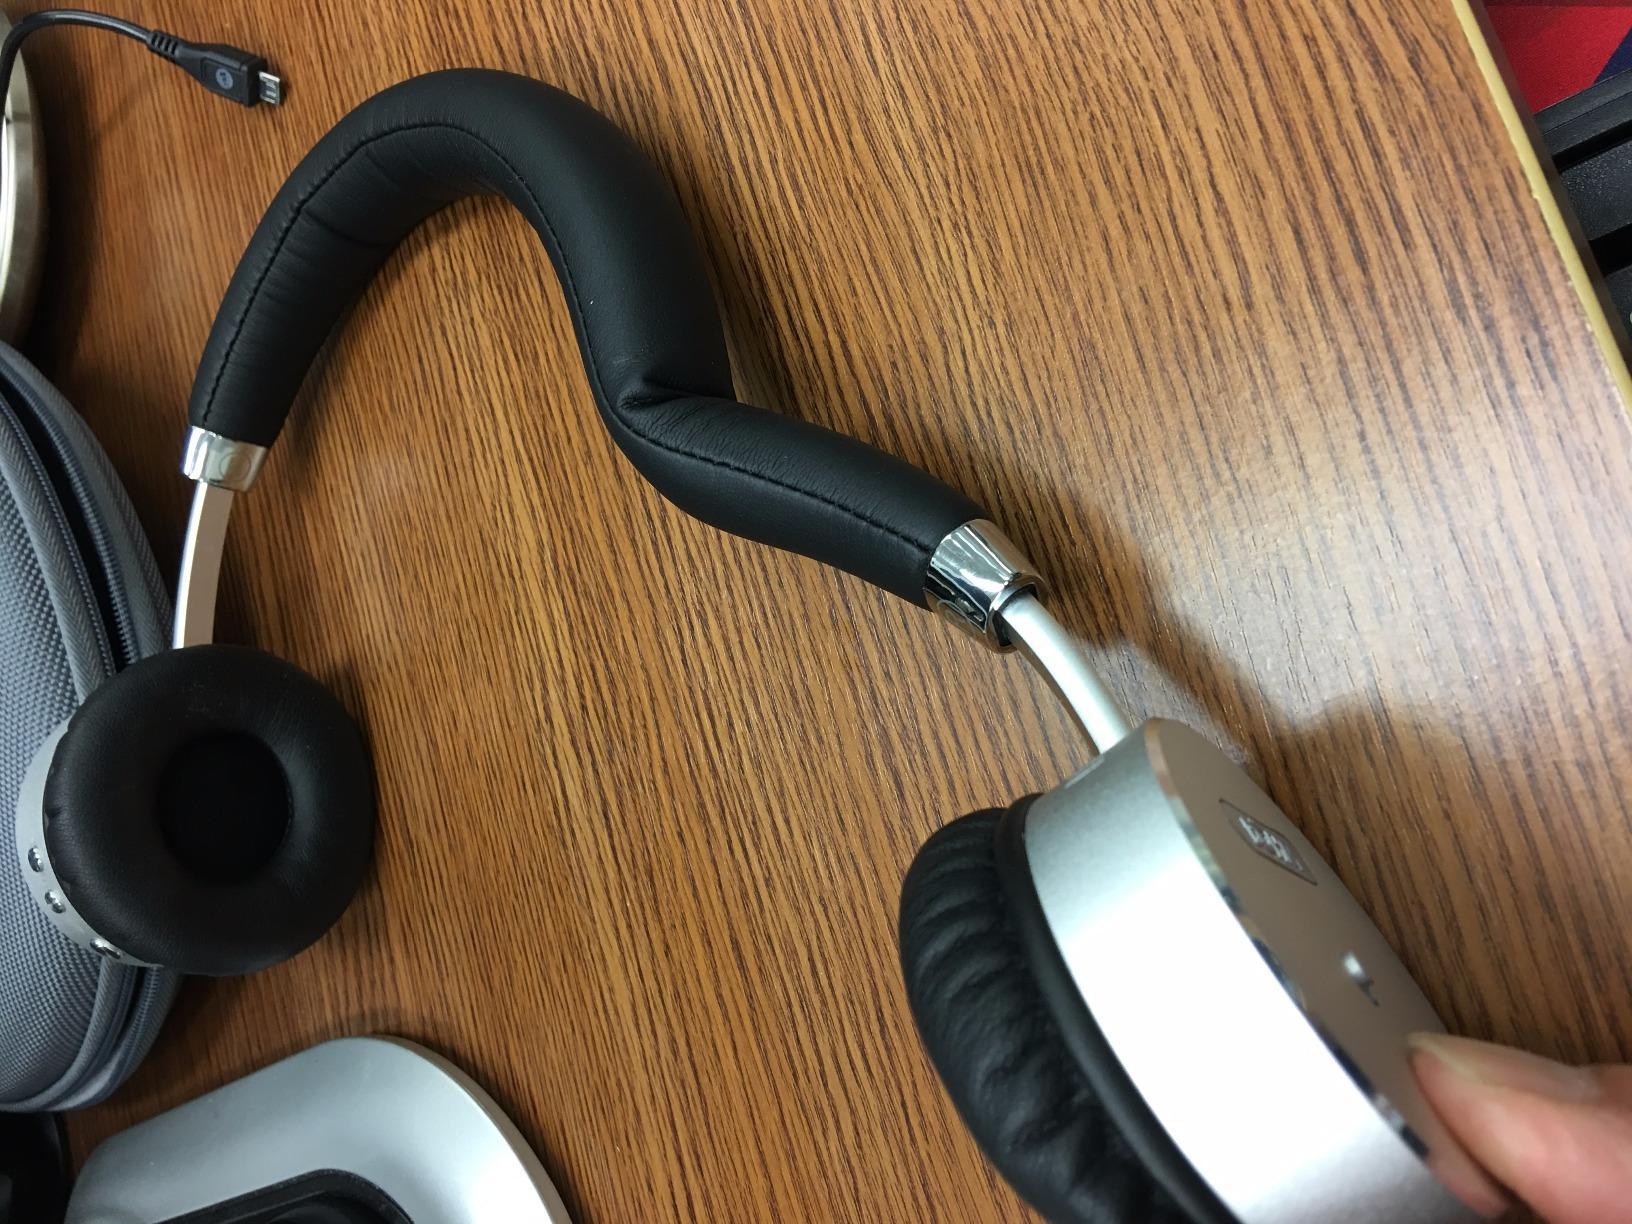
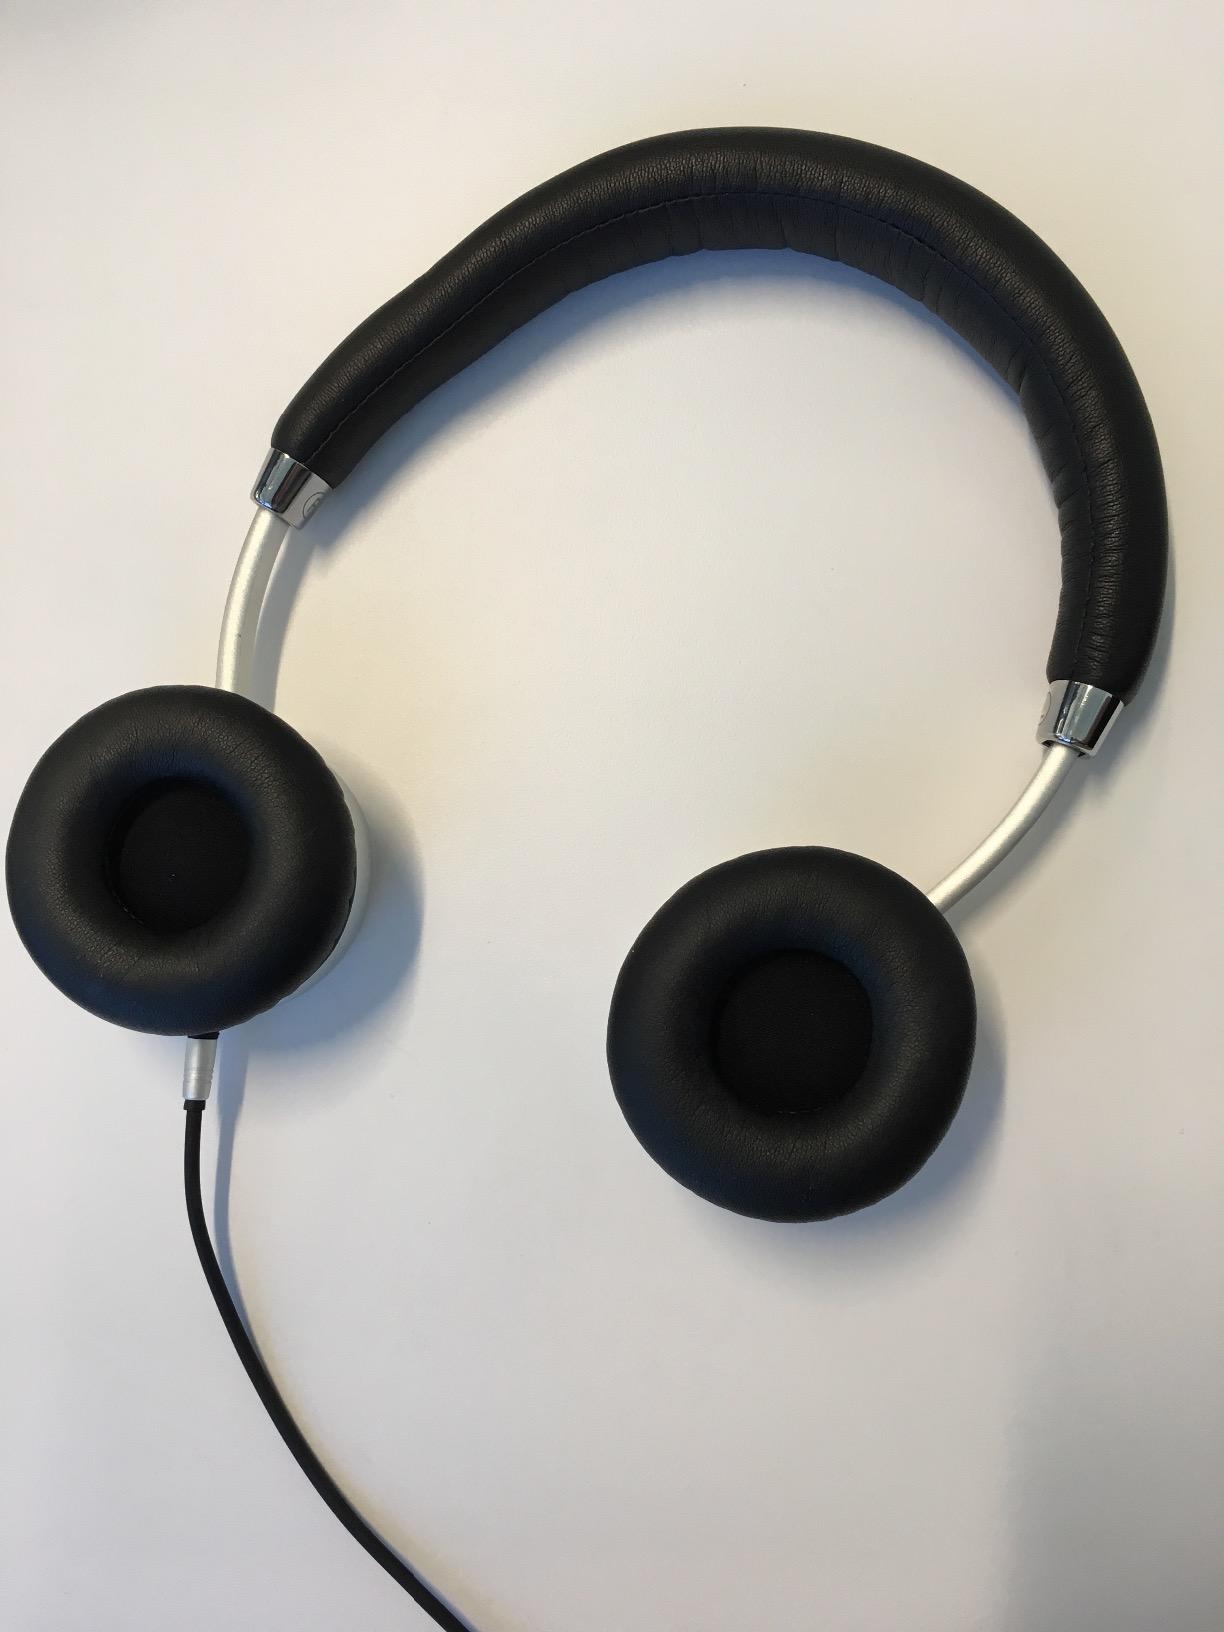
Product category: headphones
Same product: yes